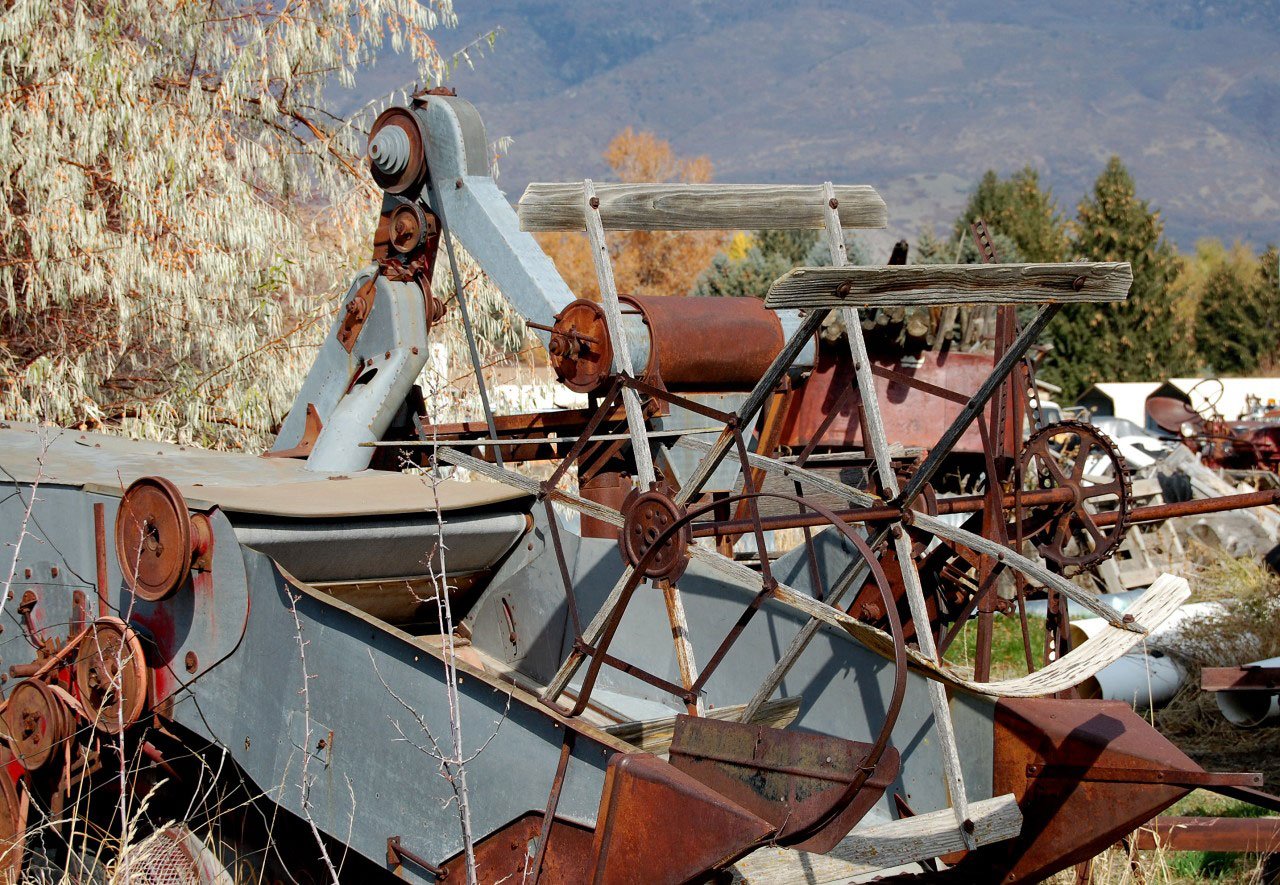
farm, vehicle, equipment, machinery, agriculture, rusted, plough, scrap, tiller, plow